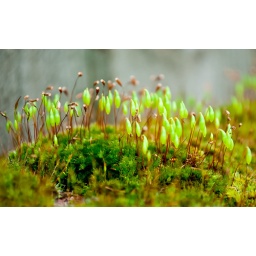
Moss seen growing on top of a stone wall in a small country village in West Sussex.